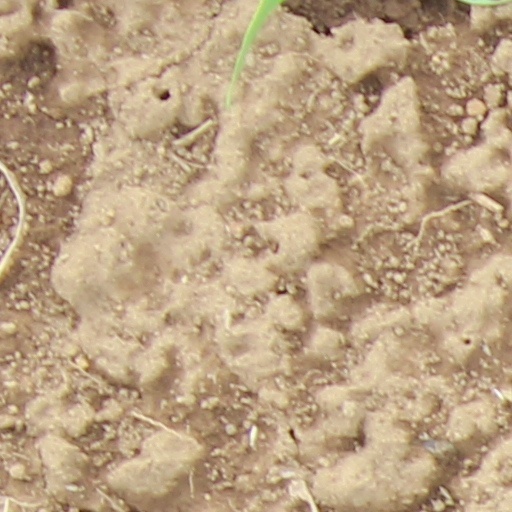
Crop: wheat